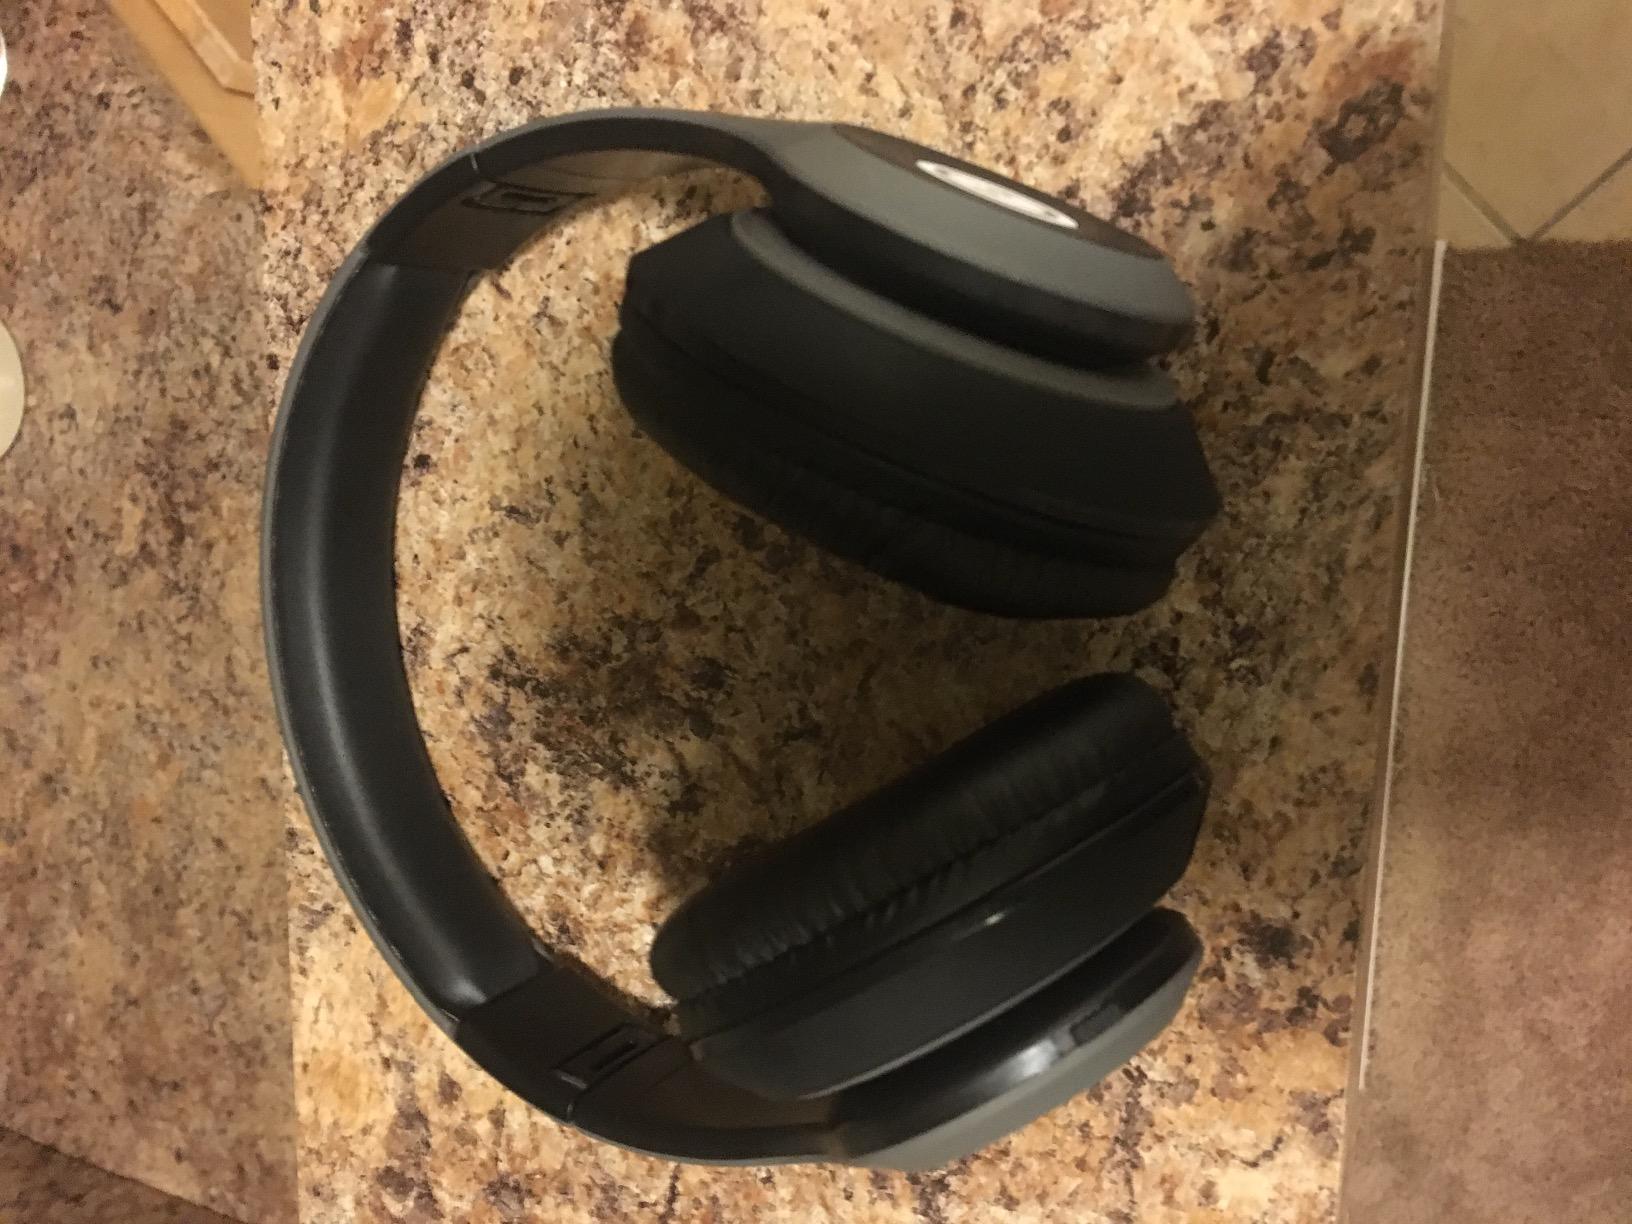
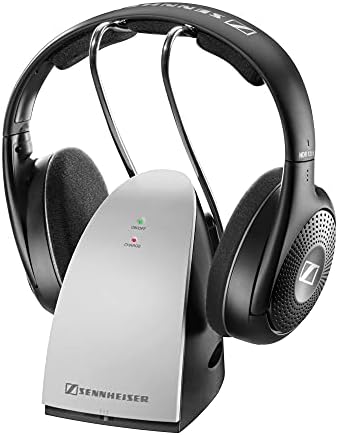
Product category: headphones
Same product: no